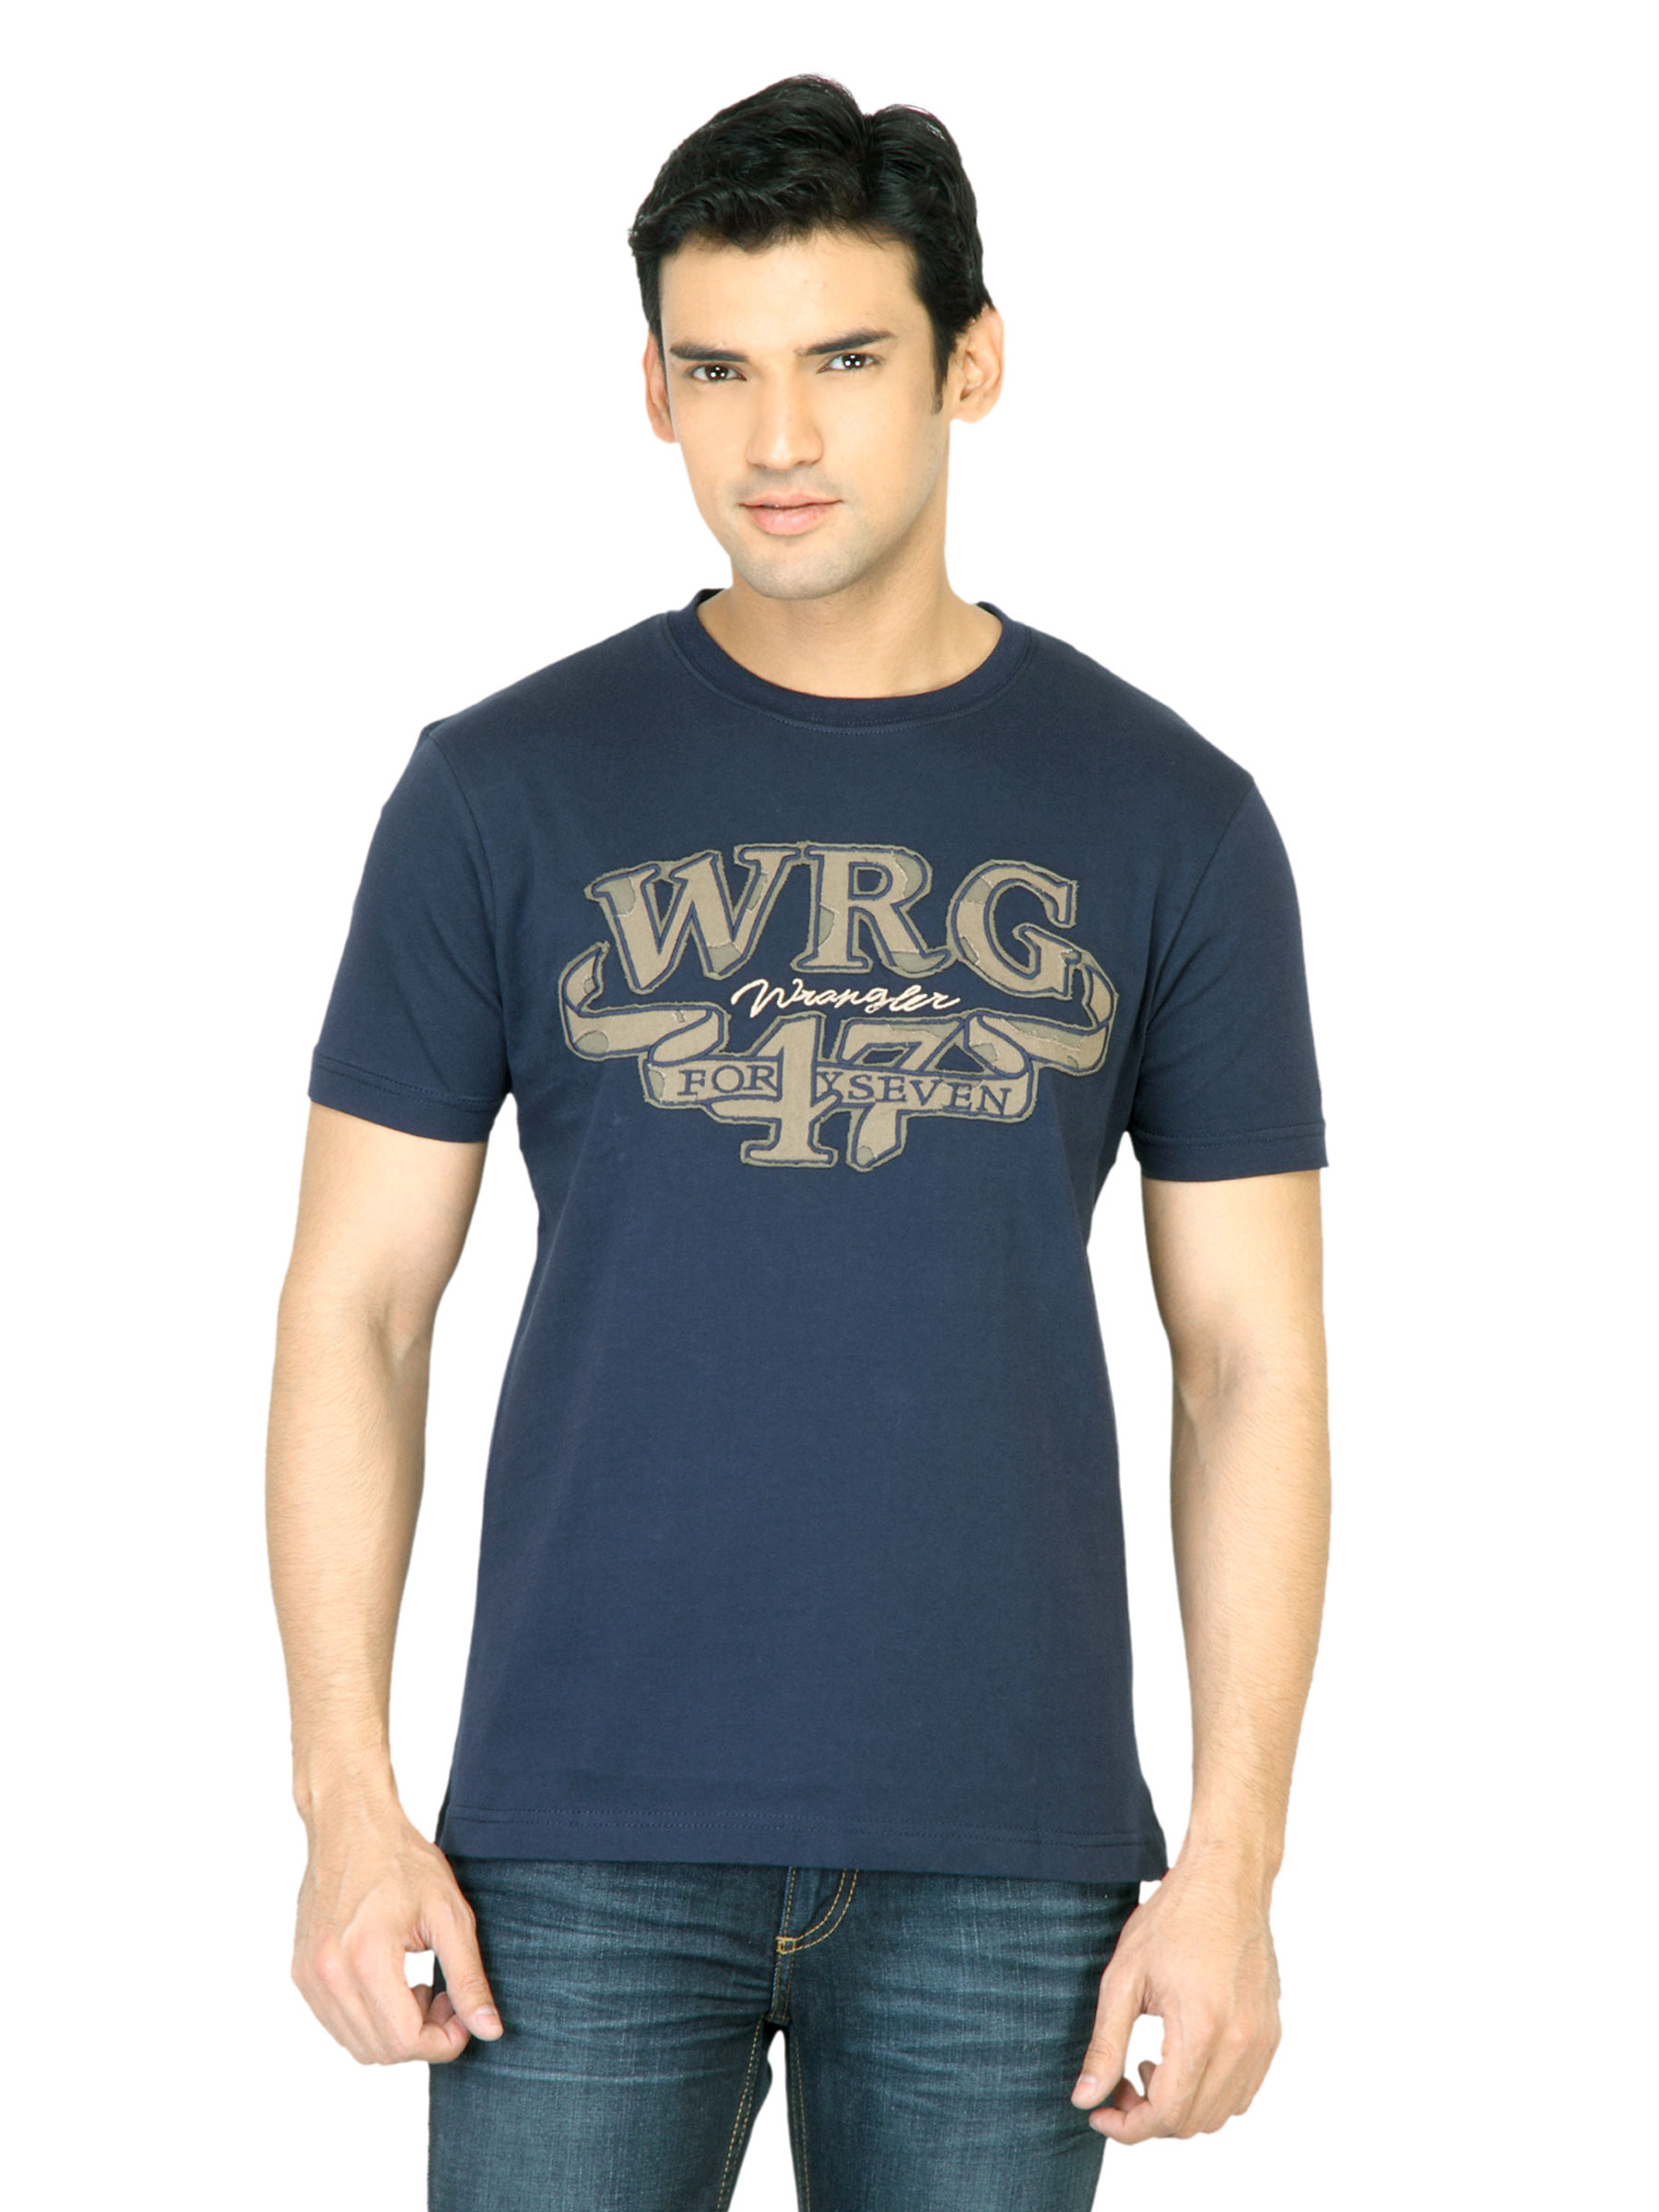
Wrangler Men Tee Navy Blue T-shirt
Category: Apparel / Topwear / Tshirts
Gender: Men
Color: Navy Blue
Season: Fall 2011
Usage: Casual